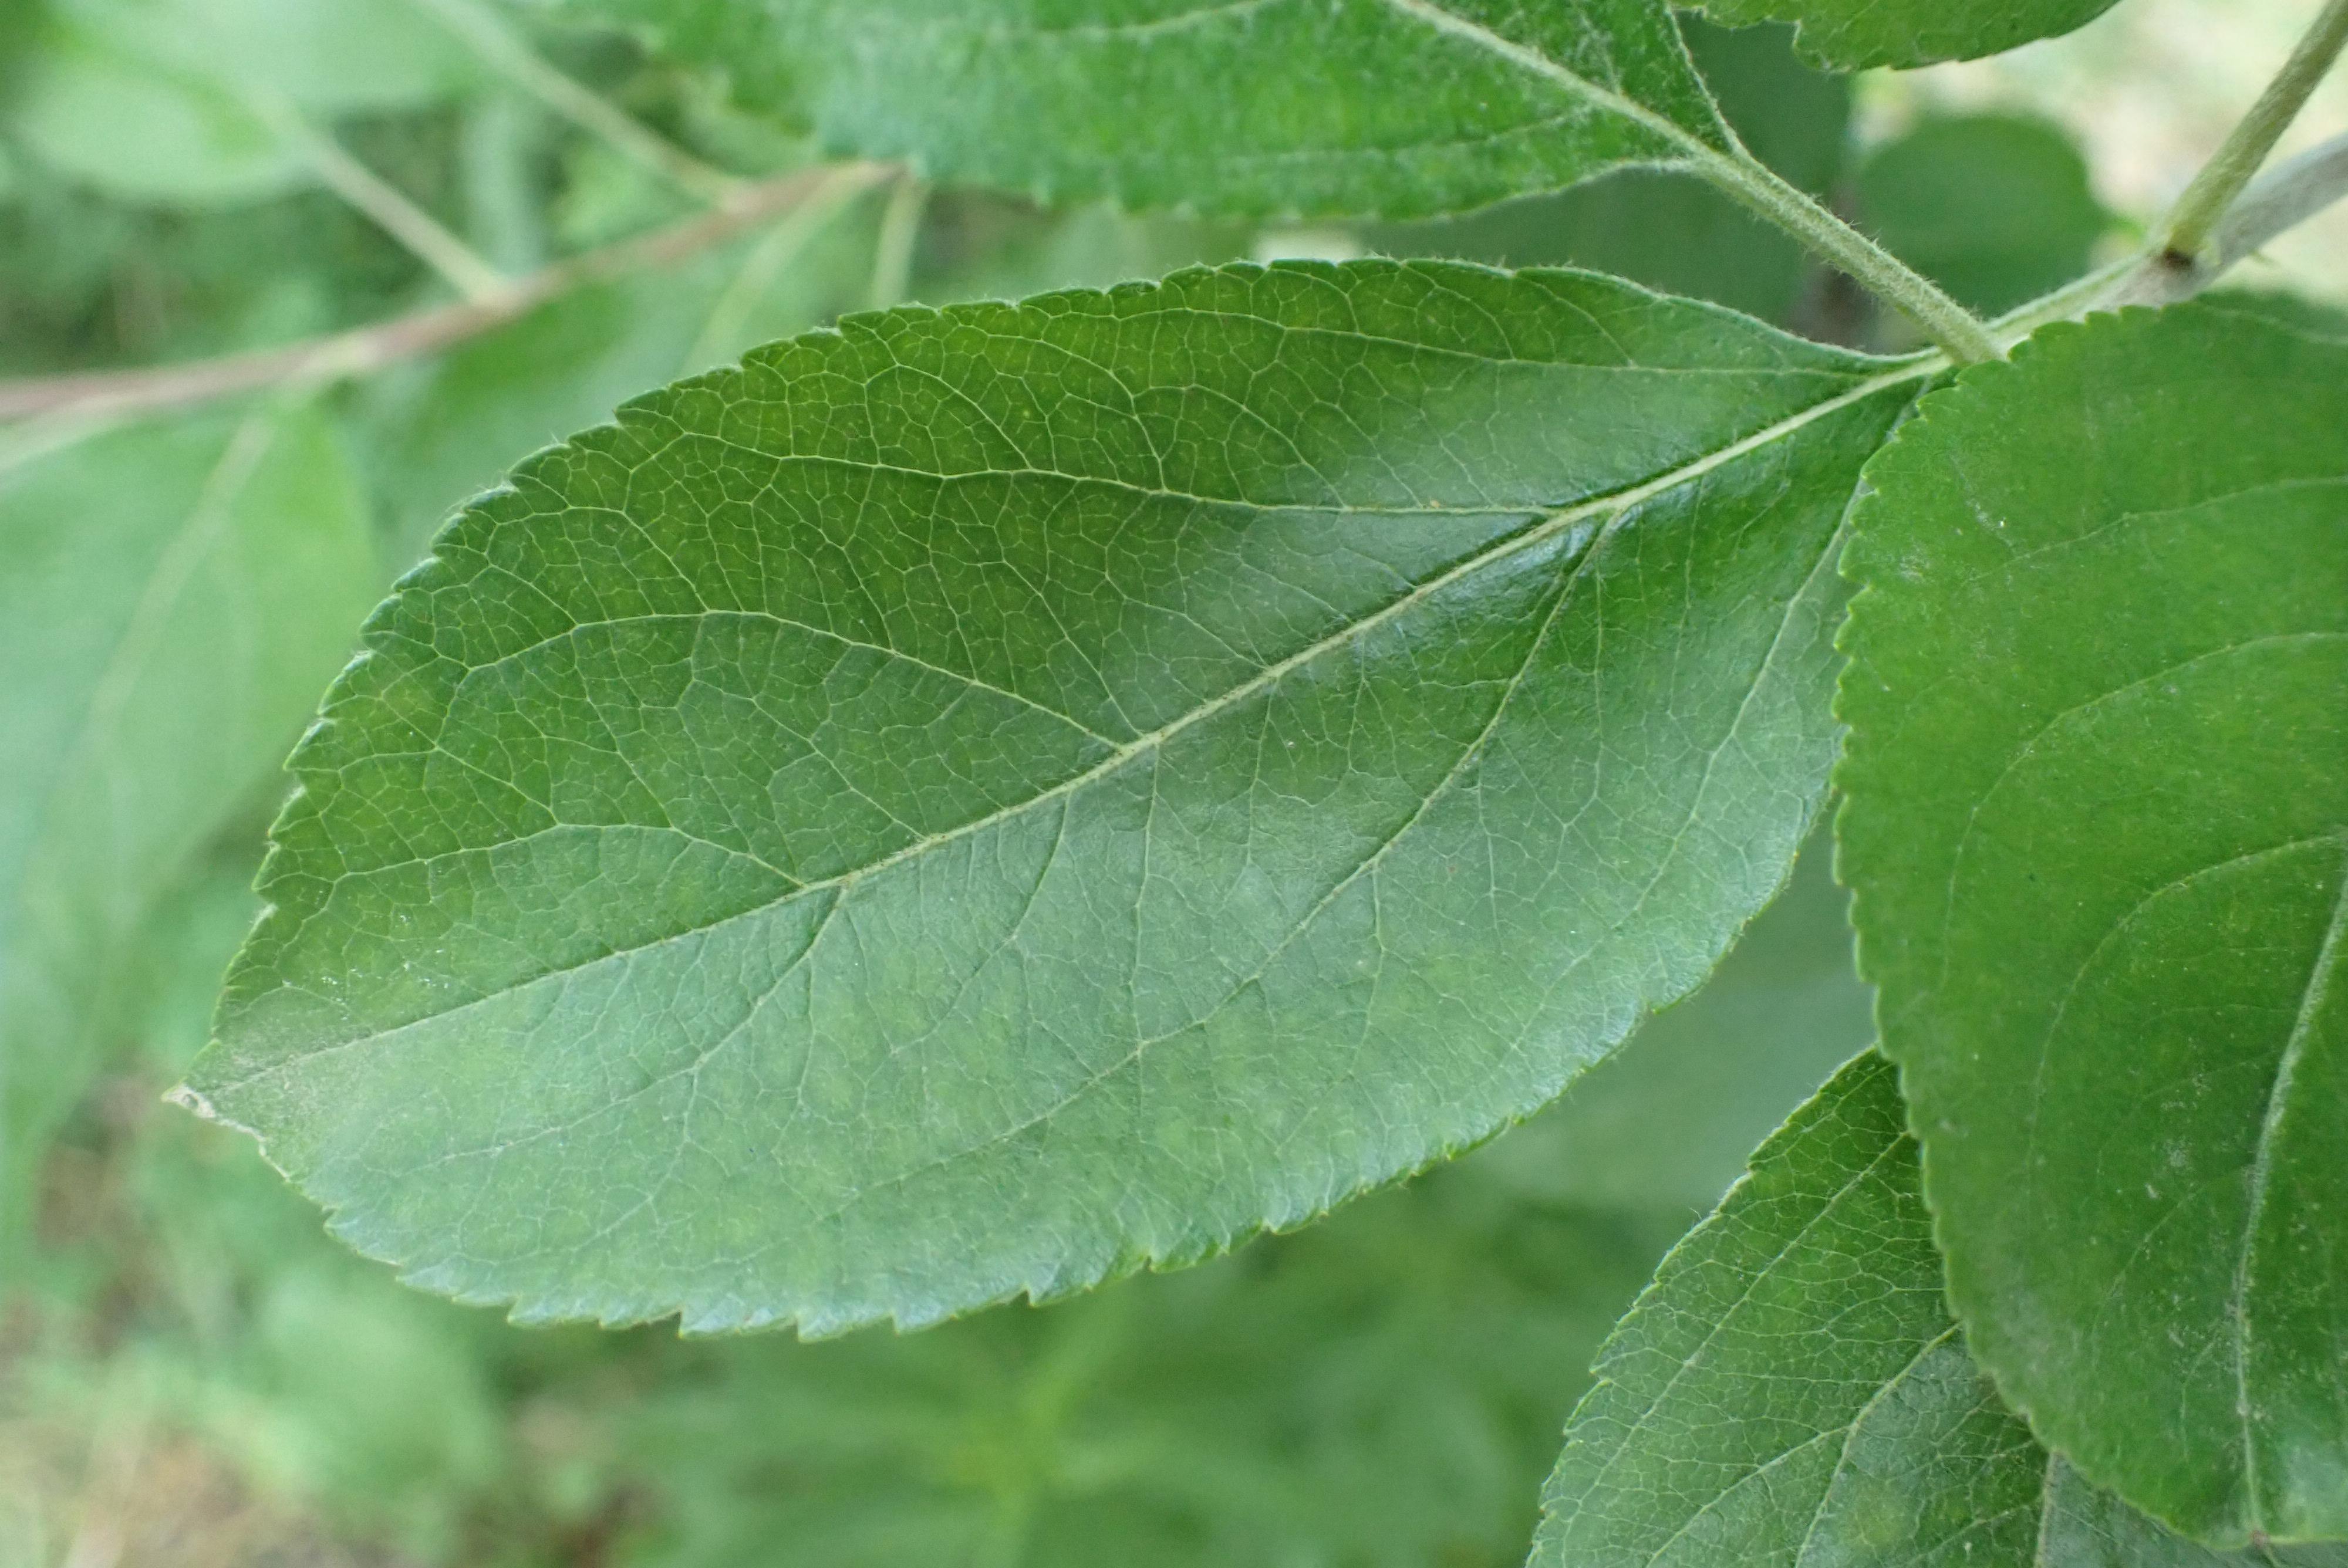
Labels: healthy